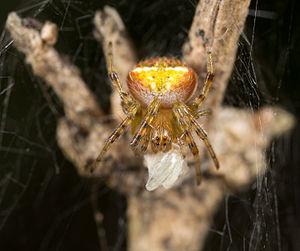
Araneus albotriangulus est une espèce d'araignées aranéomorphes de la famille des Araneidae.